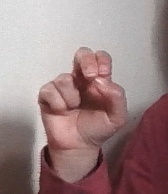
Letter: gaaf